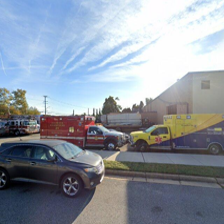
Label: streetView